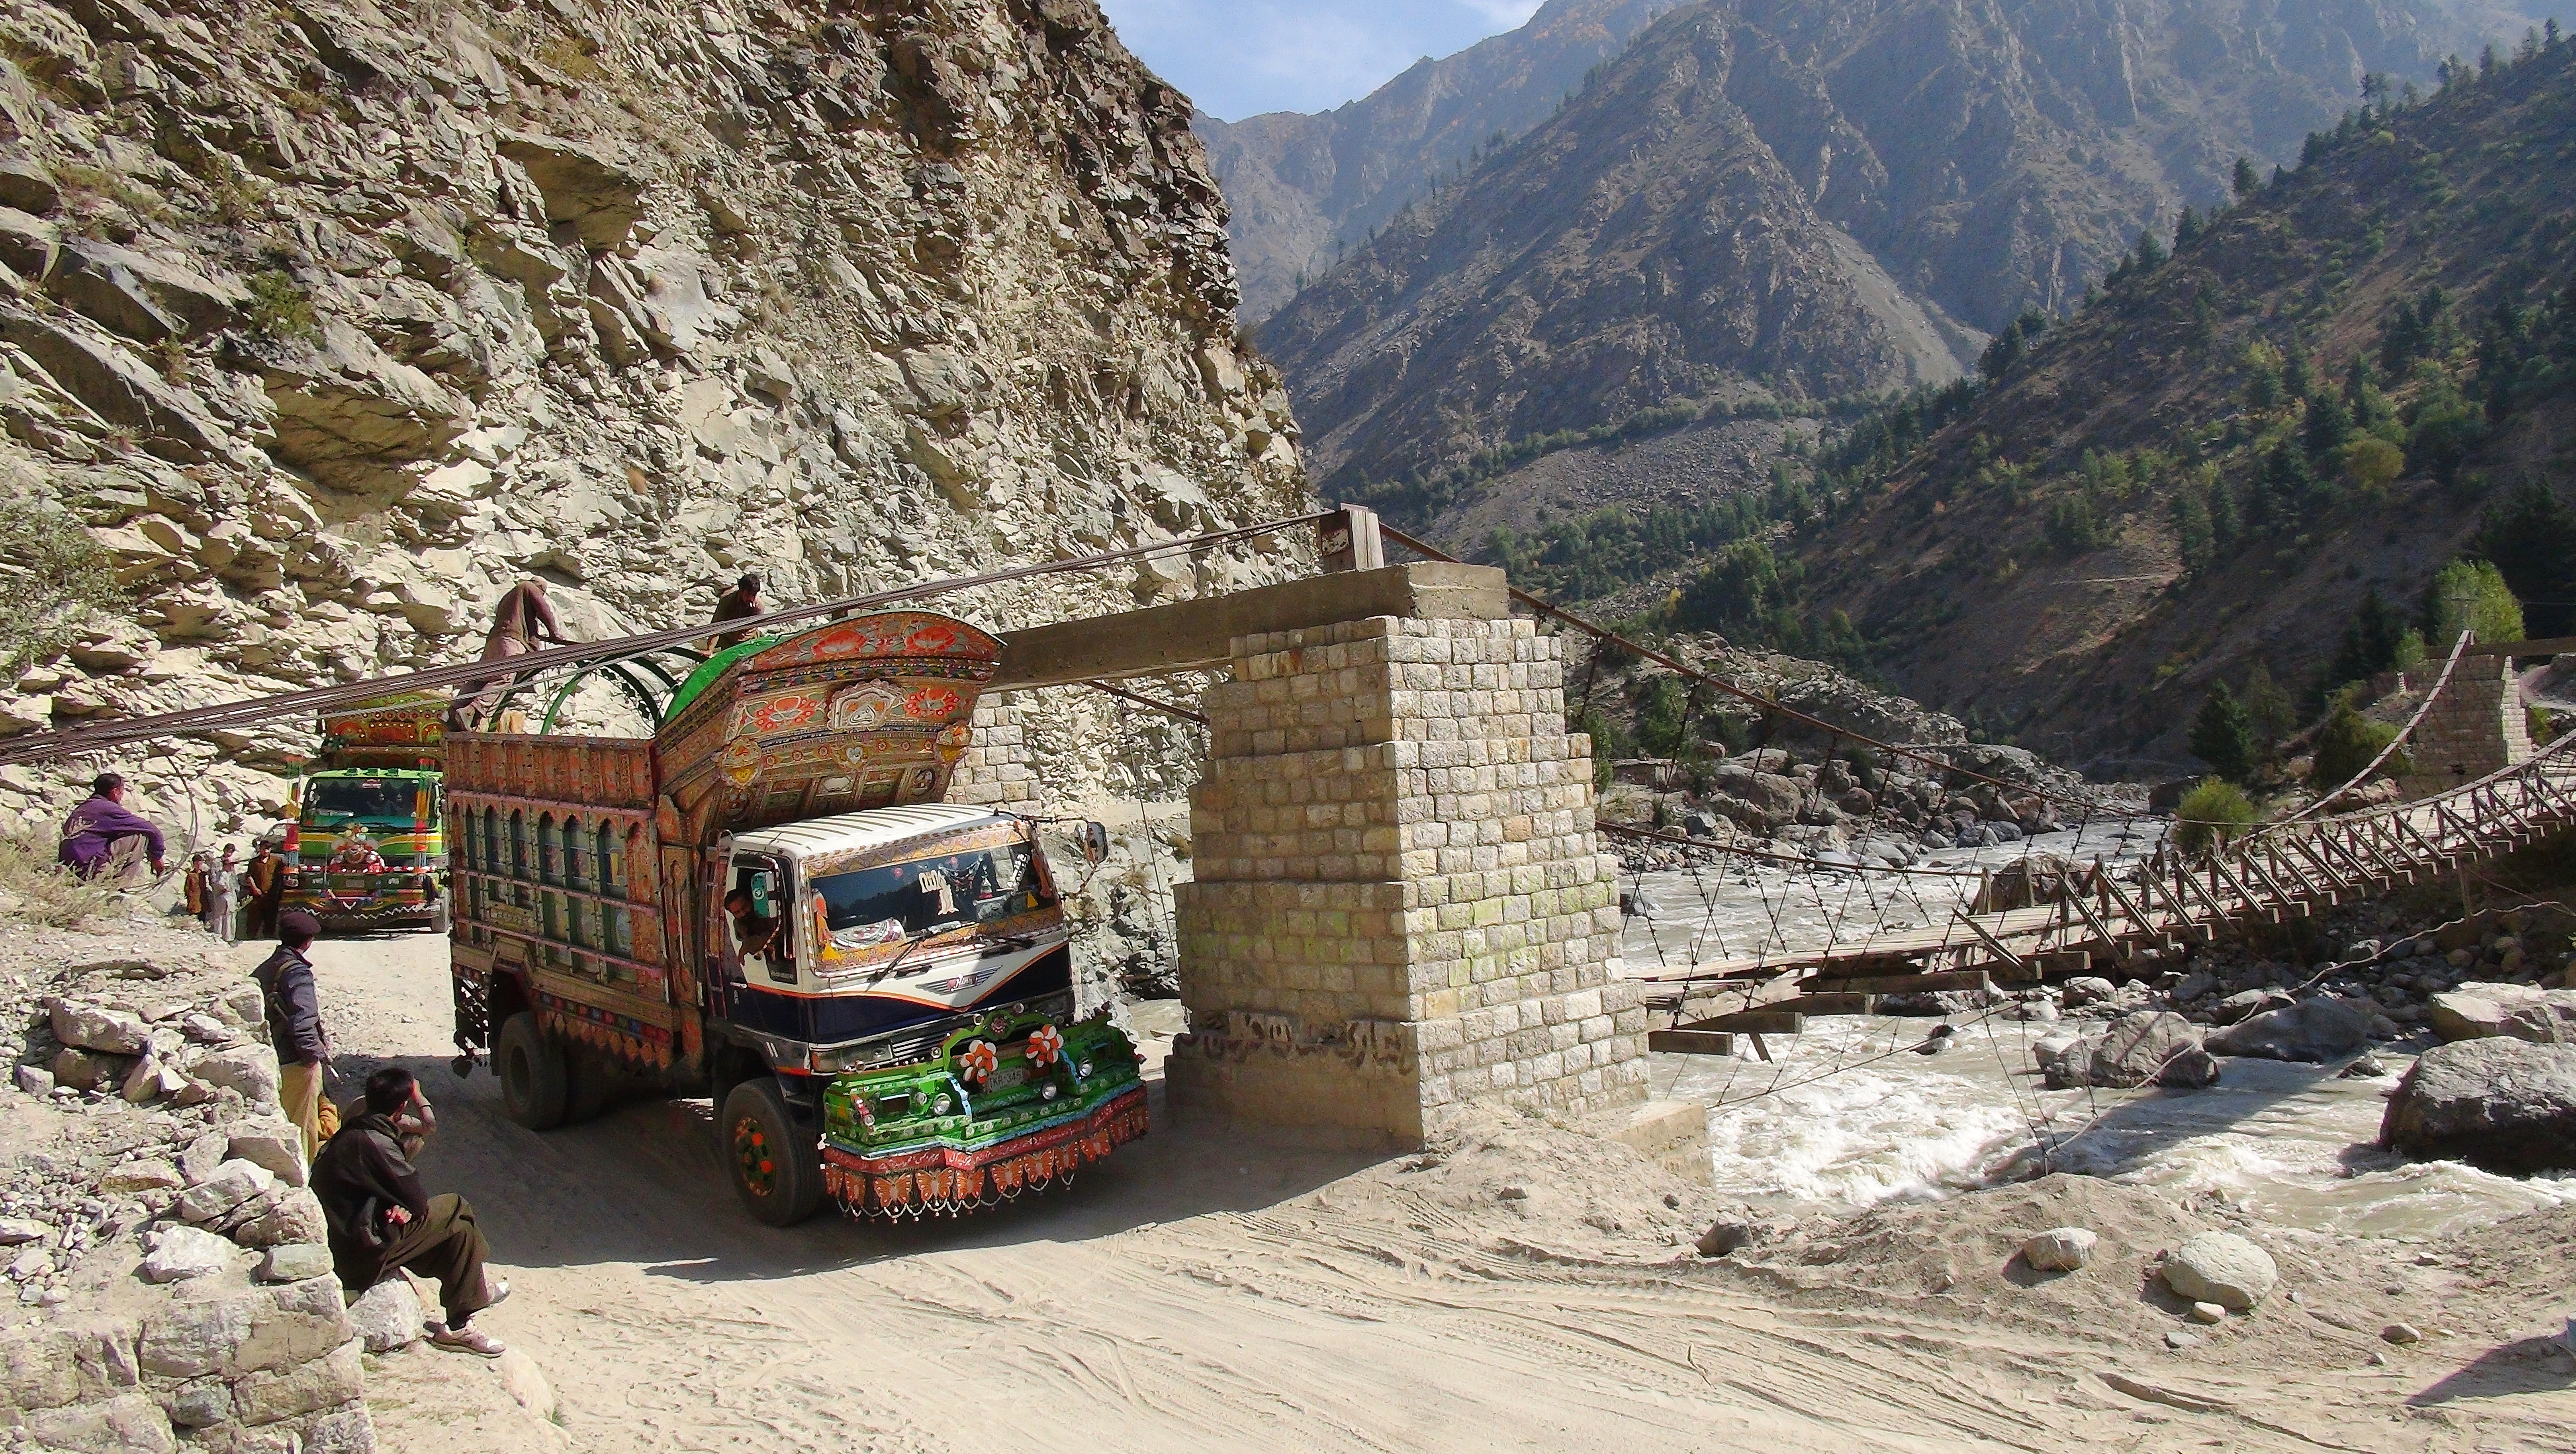
truck, mode of transport, geological phenomenon, transport, vehicle, hill station, mountain pass, quarry, rock, valley, travel, car, wadi, road, mountain, tourism, commercial vehicle